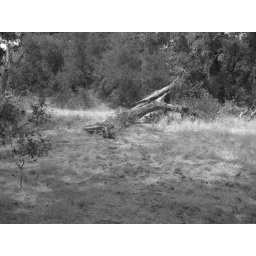
Fallen tree in black and white